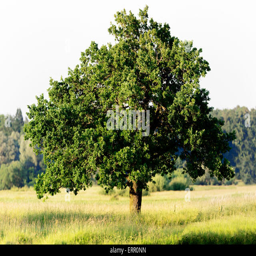
a young oak tree in a pasture near the forest